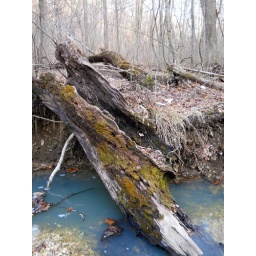
Clean, blue water in Weldon Springs, MO